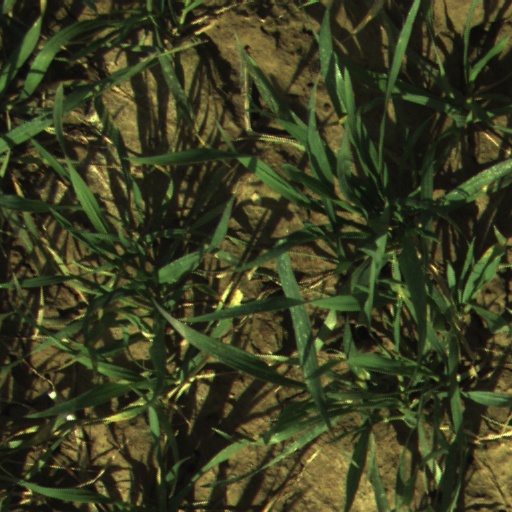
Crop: wheat